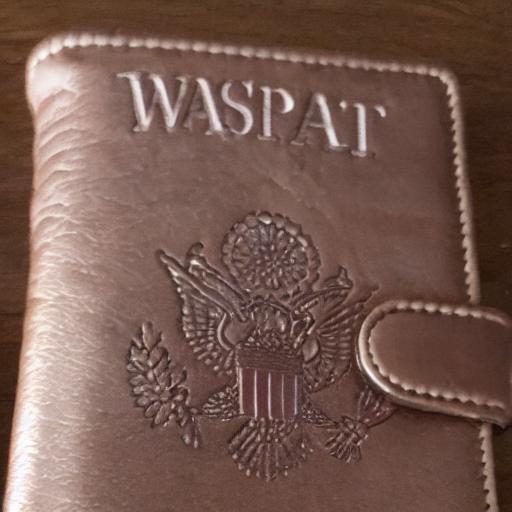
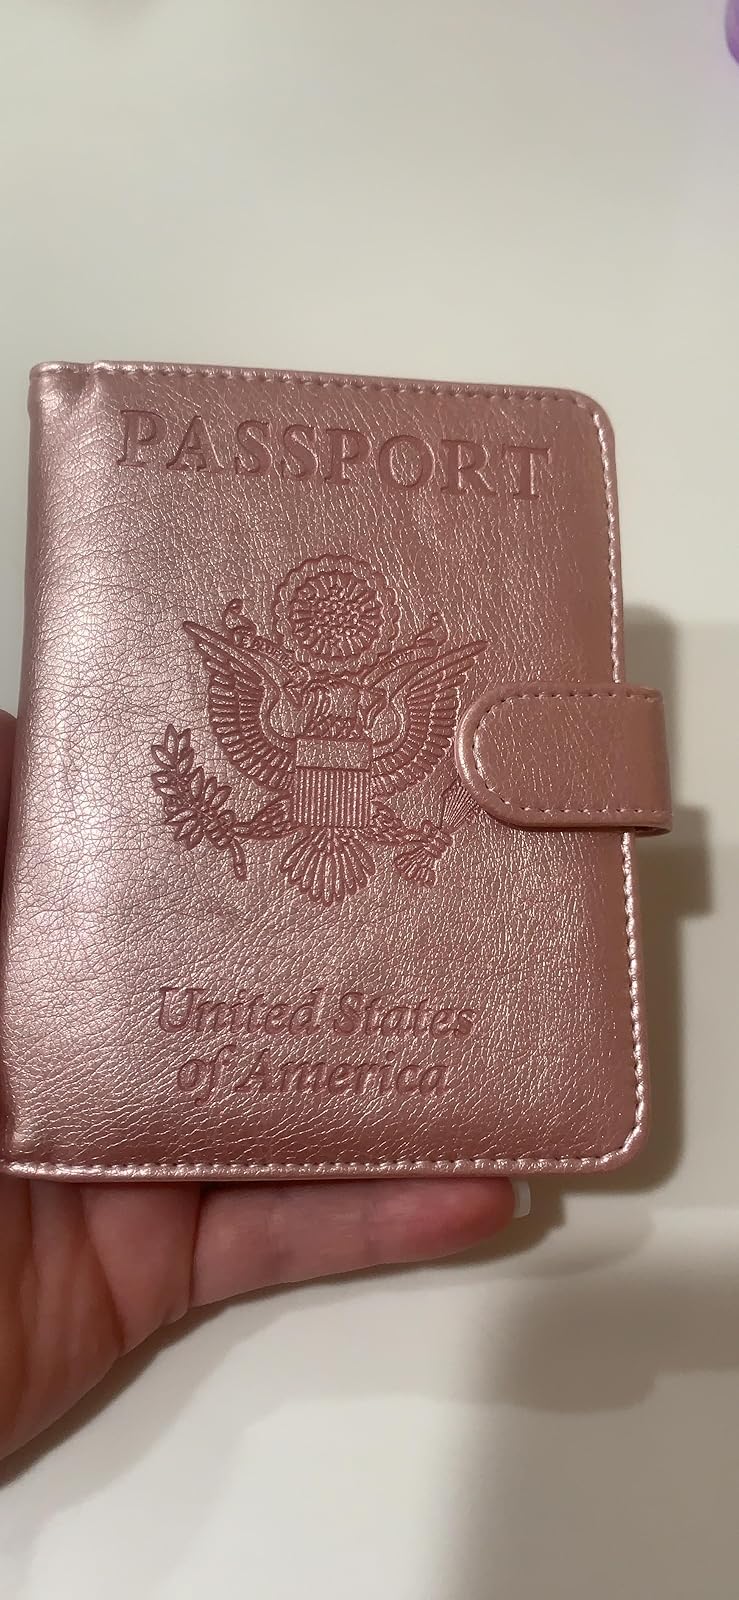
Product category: accessories_wallet
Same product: no